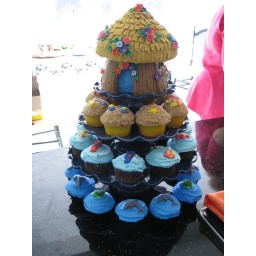
I made this cake for my bridal shower. We're having a beach wedding in Cuba, hence the beach/bar theme.